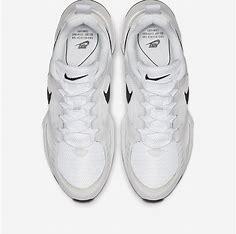
Brand: Nike
Model: Air Heights